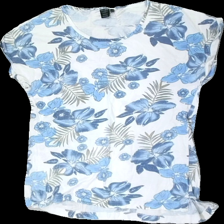
View: front
Type: Blazer
Category: Men
Brand: Cellbes
Colors: Blue, White
Material: 100% Cotton
Pattern: Floral print
Holes: Major
Damage: holes
Damage location: middle left
Damage 2: holes
Damage 2 location: middle right
Price range: <50
Recommended usage: Recycle
Description: white t-shirt with blue floral pattern